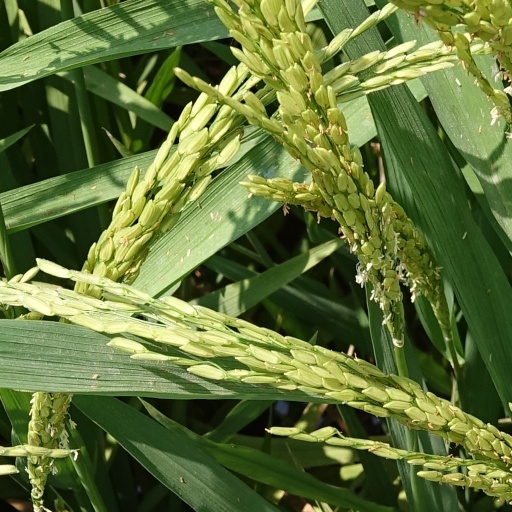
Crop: rice